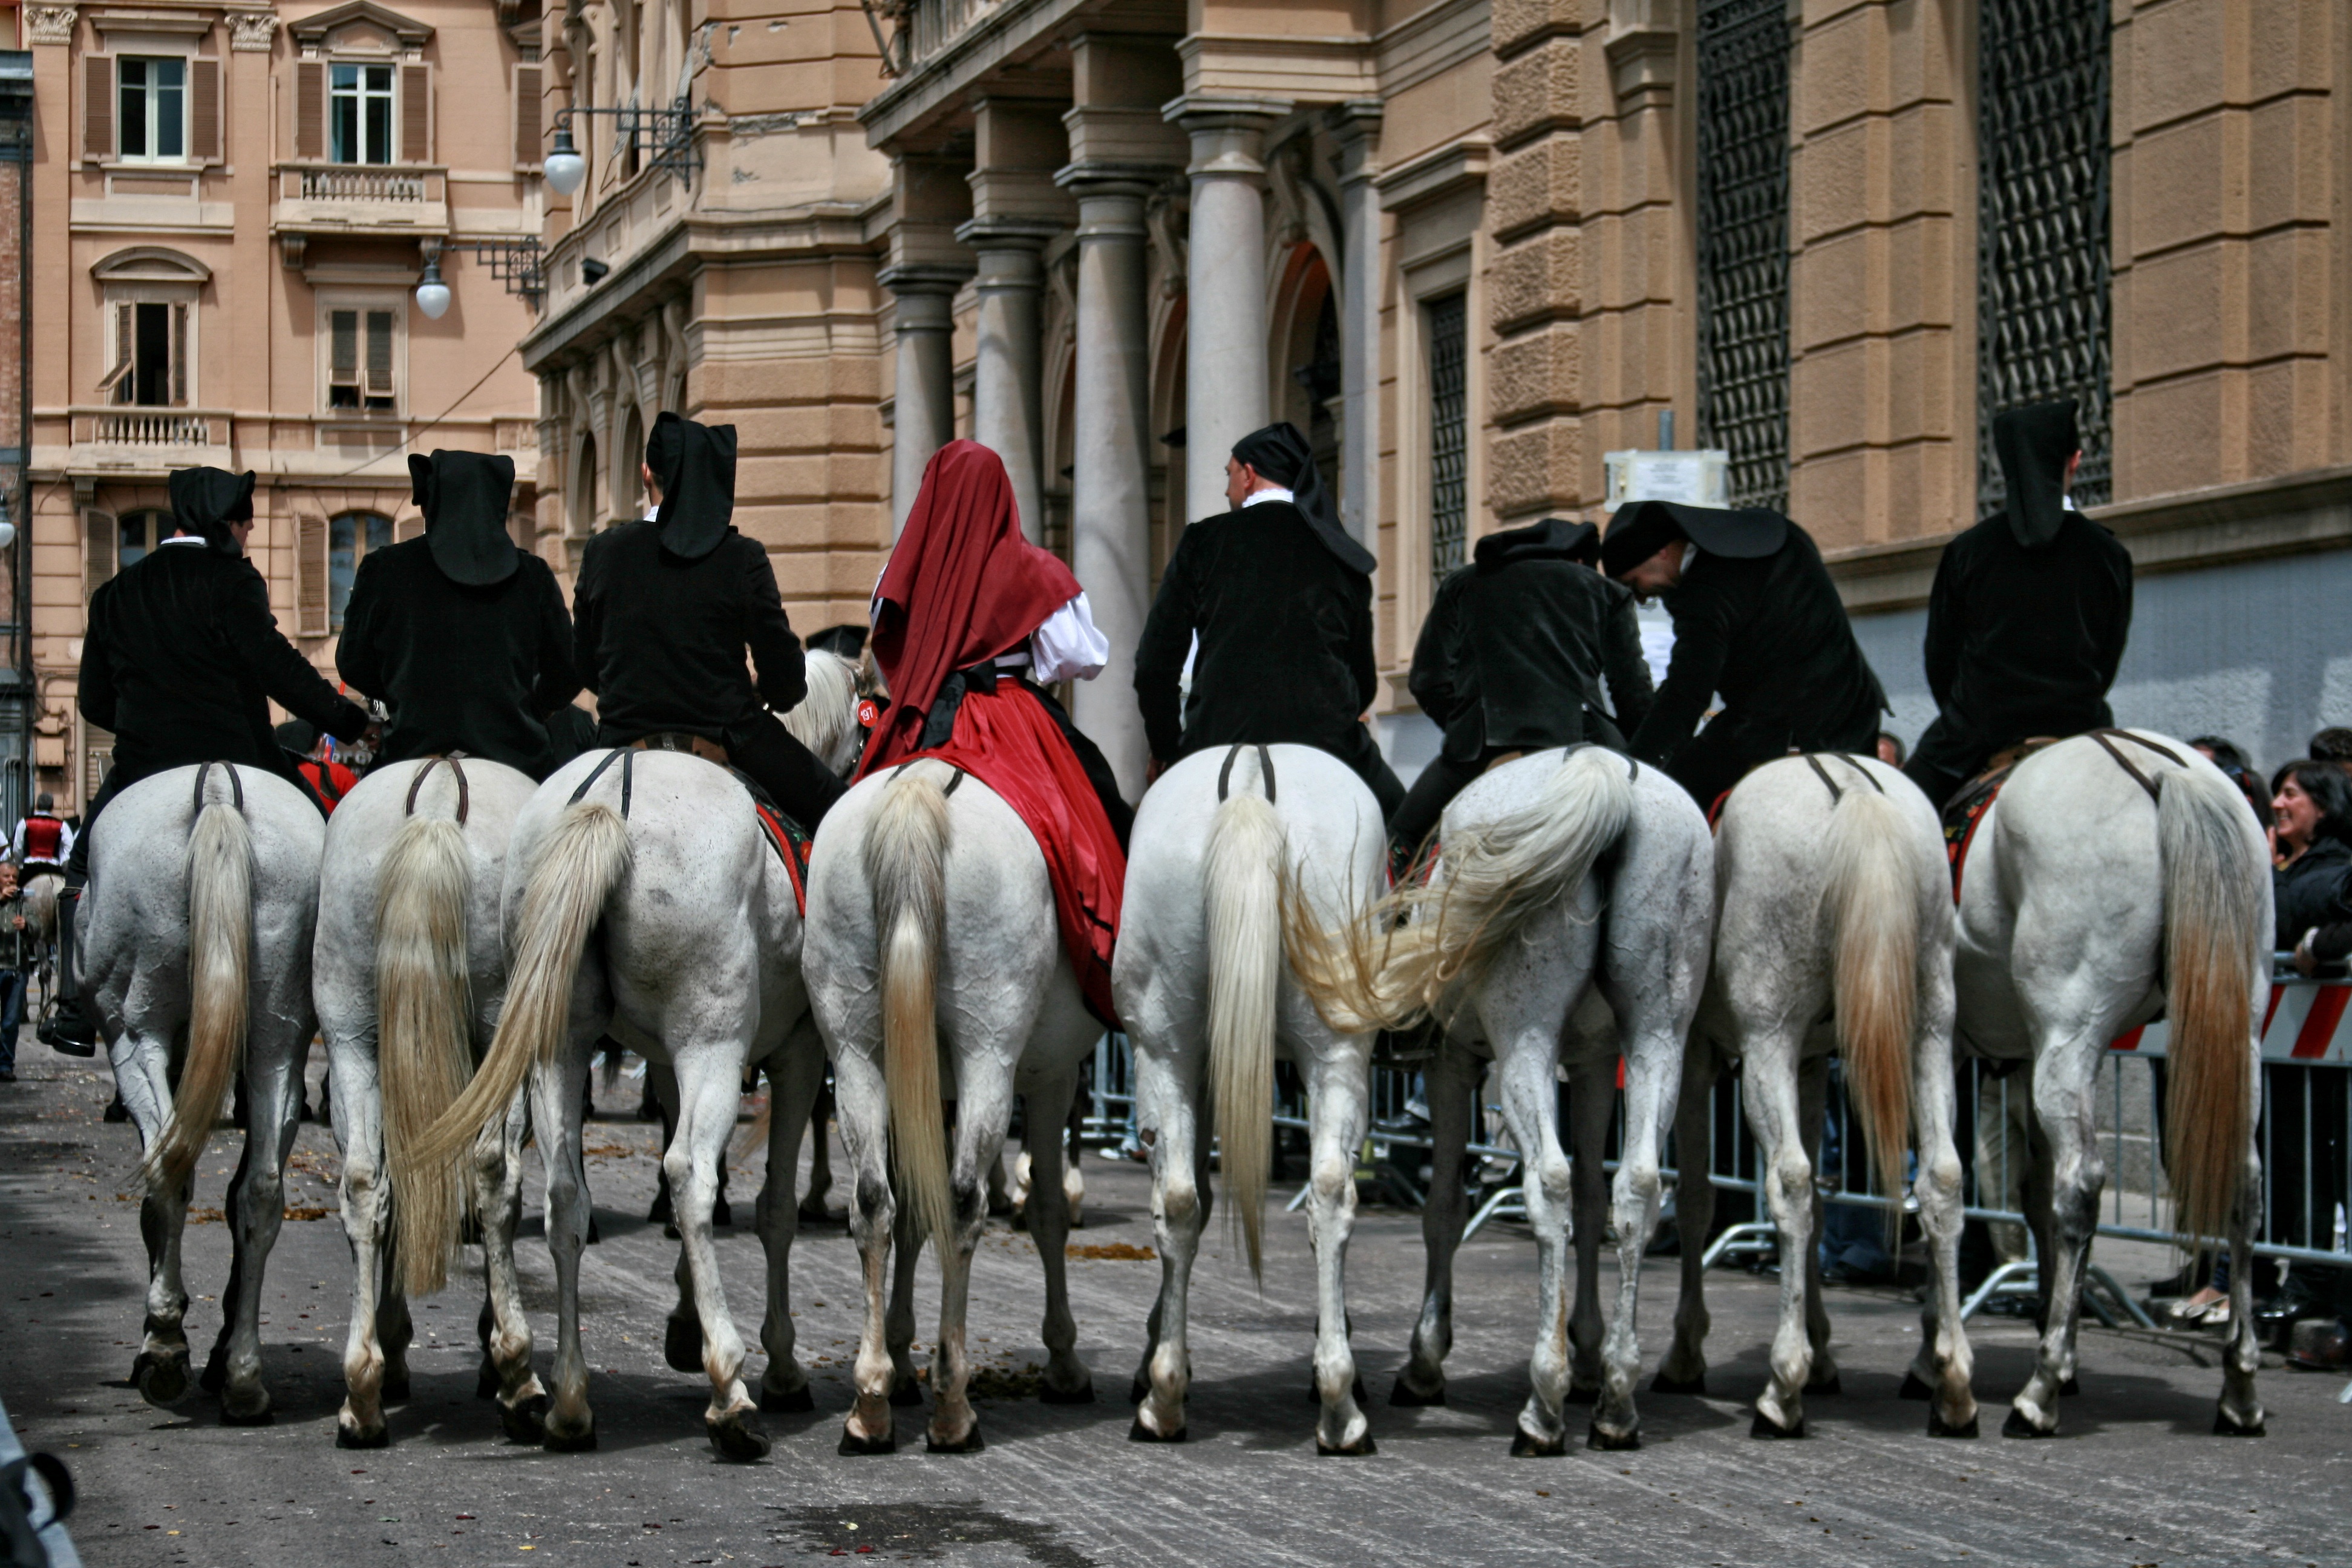
people, road, street, crowd, horse, italy, folklore, sardinia, cagliari, horse like mammal